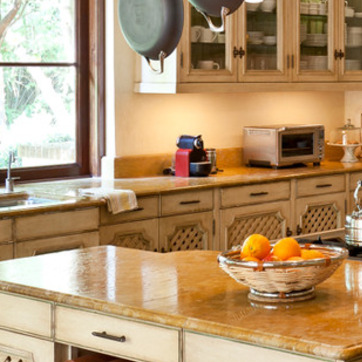
Material: polishedstone